2016–17 UK and Ireland windstorm season

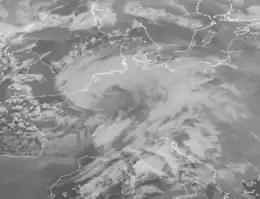
IR satellite image of storm Egon 13 January 2017

Storm Doris was named on 21 February and impacted Ireland, the UK and the Netherlands on 23 February 2017.